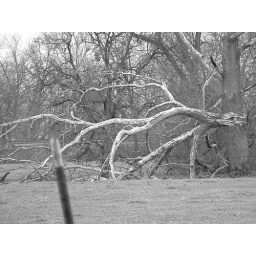
This tree was in a farm field near a friend's house. So pretty!